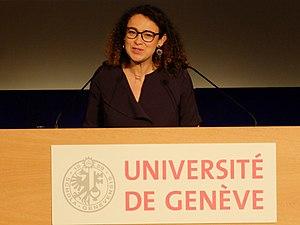
Delphine Horvilleur à l'Université de Genève- 20 Mai 2019